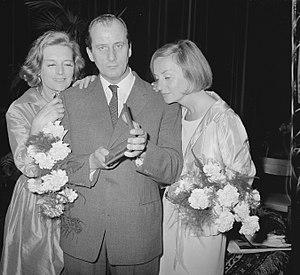
Le Louis d'Or est un prix d'interprétation dramatique néerlandais, décerné chaque année au comédien ayant le rôle principal le plus impressionnant de la saison théâtrale. Il est décerné par la Vereniging van Schouwburg- en Concertgebouwdirecties, la principale organisation professionnelle des théâtres aux Pays-Bas. Le prix lui-même est une médaille d'or, actuellement conçue par Eric Claus. Il doit son nom à l'acteur hollandais Louis Bouwmeester. Son homologue féminin est le Theo d'Or.